Power system simulation

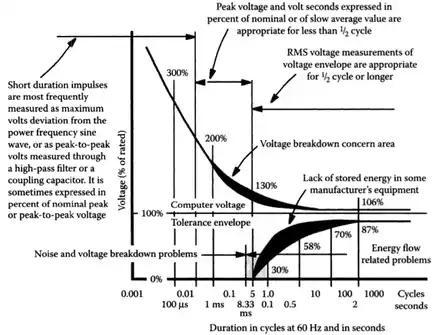
Figure 1. Specifies the acceptable amount of time it takes grid voltages return to their intended levels, which may vary depending on the magnitude of voltage disturbance.

The acceptable amount of time it takes grid voltages return to their intended levels is dependent on the magnitude of voltage disturbance, and the most common standard is specified by the CBEMA curve in Figure. 1. This curve informs both electronic equipment design and grid stability data reporting.